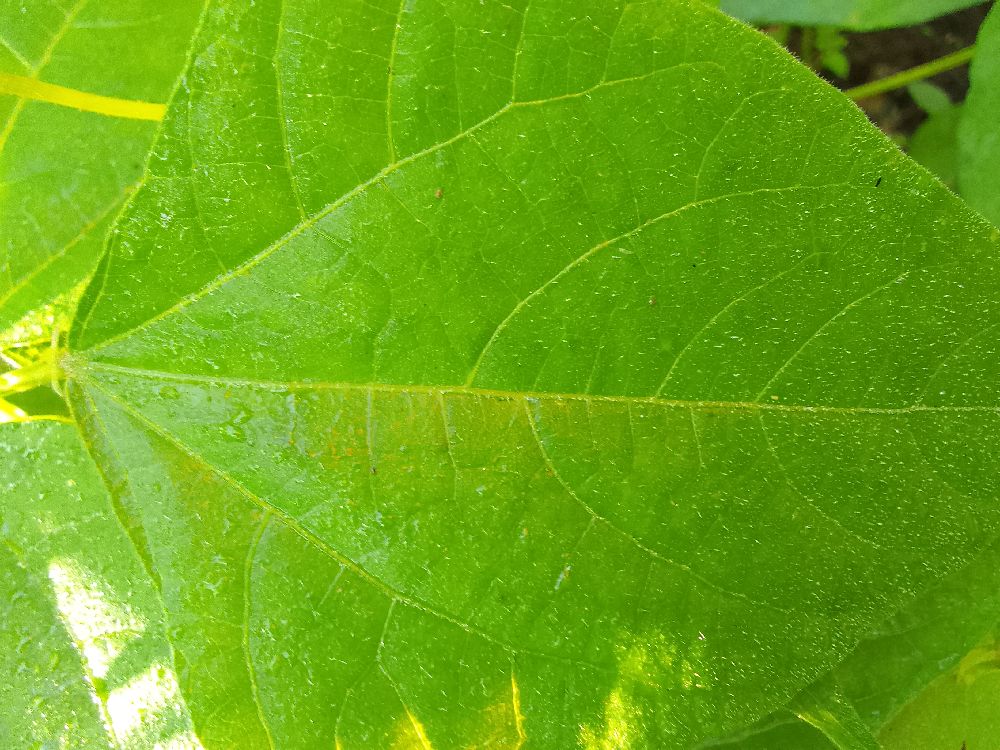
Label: healthy